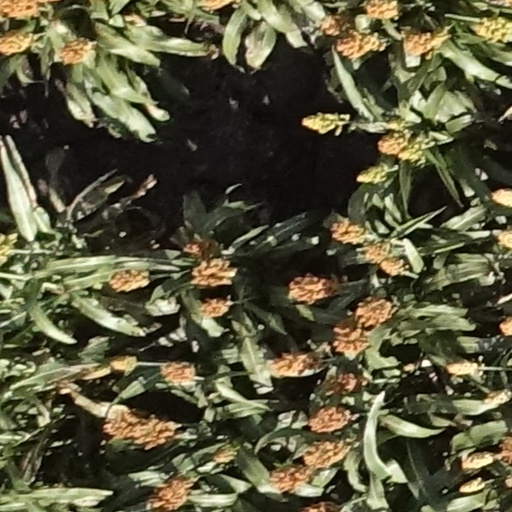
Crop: sorghum